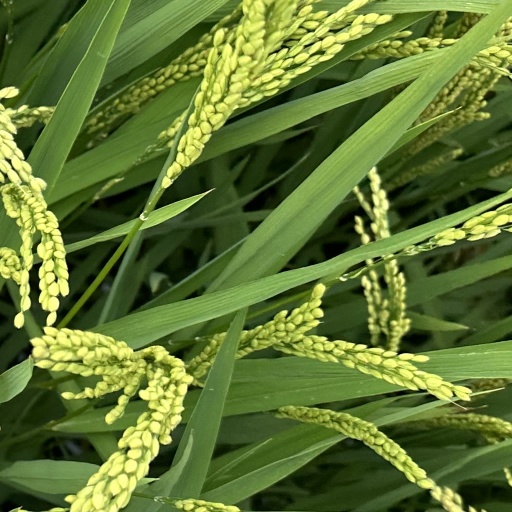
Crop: rice